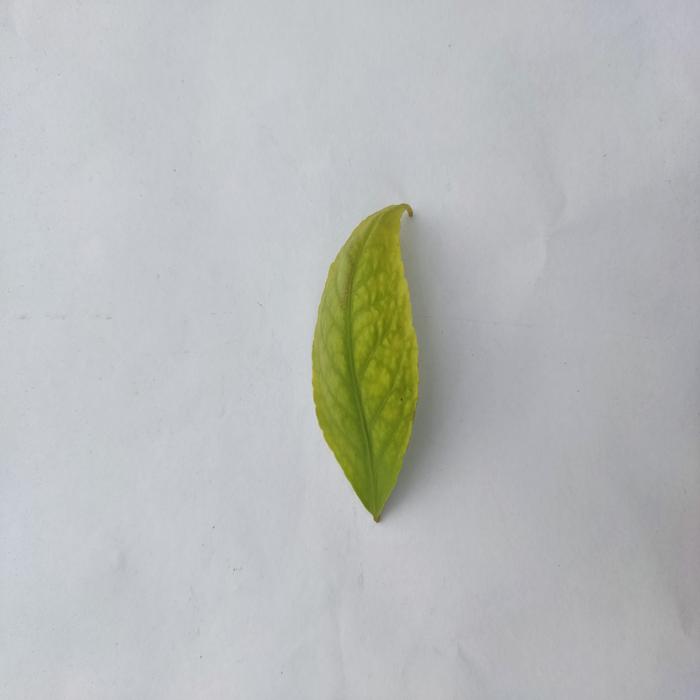
Crop: Aegle Marmelos
Leaf condition: Cercospora_Leaf